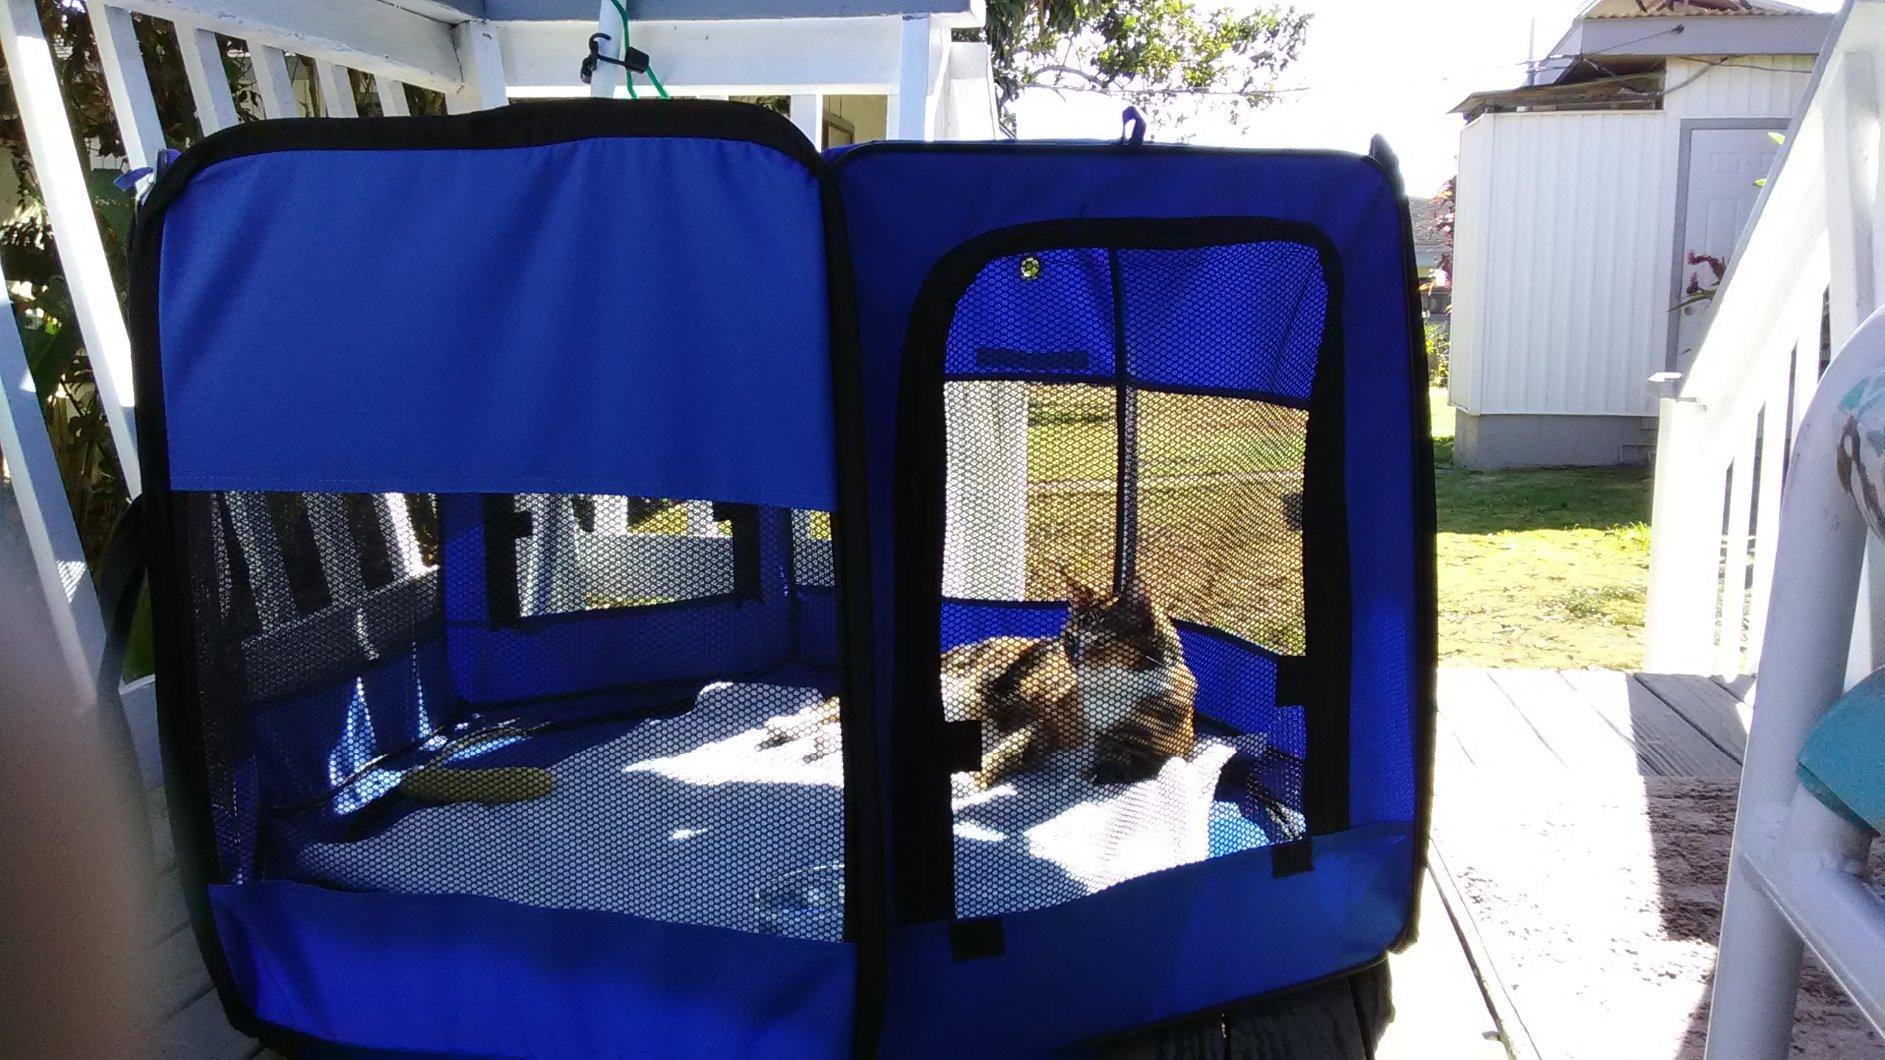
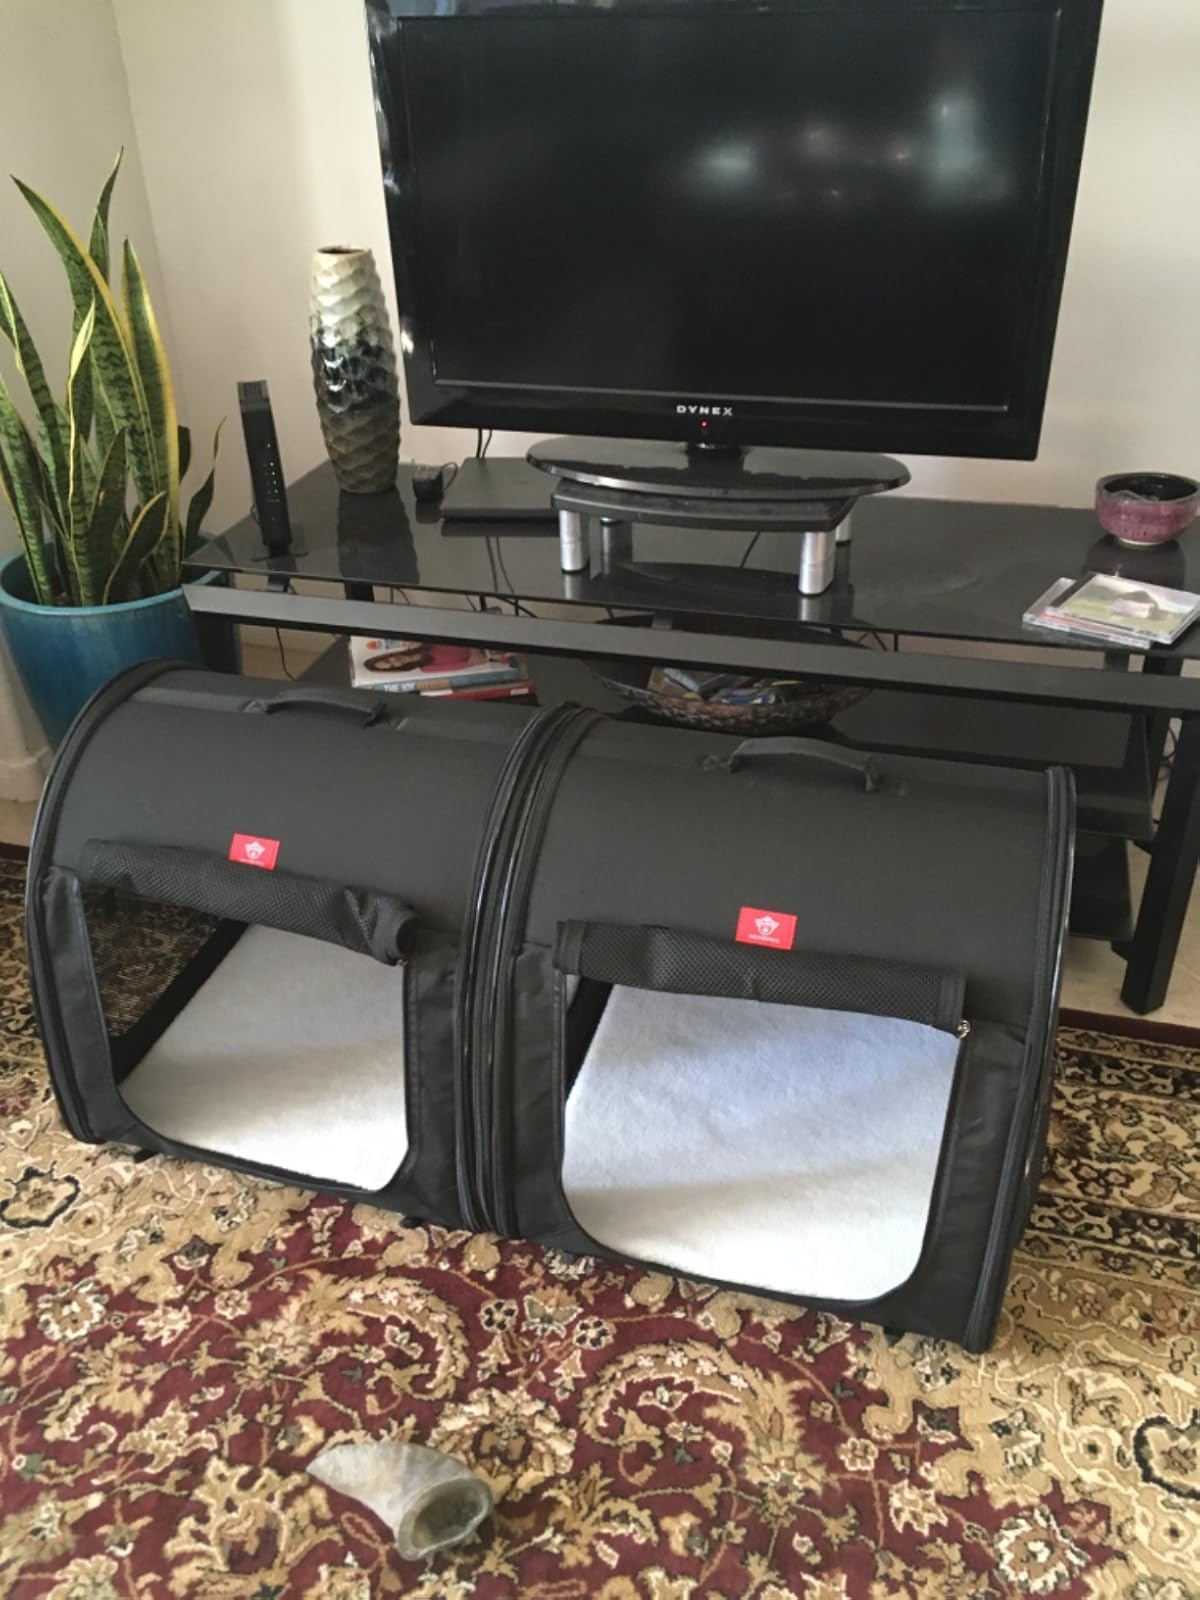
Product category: items_kennel
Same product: no